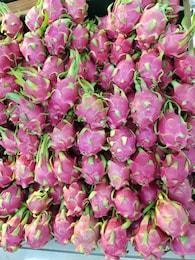
Label: Dragonfruit